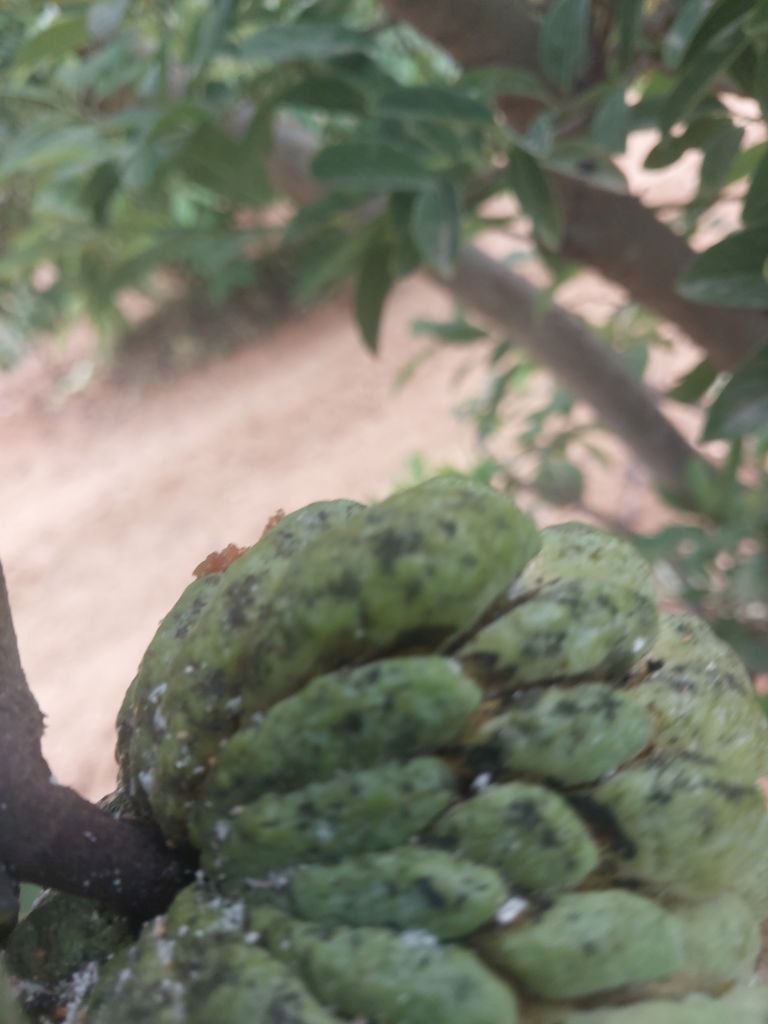
Disease label: Leaf spot on fruit